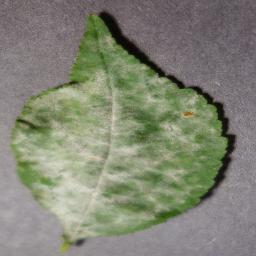
Label: Cherry___Powdery_mildew